Mikheil Natroshvili

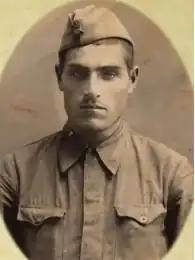
Mikhail Natroshvili wearing his Red Army uniform, 1941.

Mikheil Natroshvili (Georgian: მიხეილ ნატროშვილი, Russian: Михаил Натрошвили) was a Georgian Red Army soldier and Author. Natroshvili was born in 1915 to a poor peasant family living in rural Georgia, at the time a part of the Russian Empire. Natroshvili was born in the Village of Zemo Machkhaani in the Signagi district of Kakheti. As the son of a farmer he helped out in the farming of crops with his family, while growing up he moved to a few other villages.